Ohr Somayach, Jerusalem

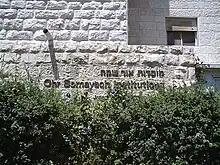
Ohr Somayach entrance sign

Ohr Somayach (also Or Samayach or Ohr Somayach International) is a yeshiva based in Jerusalem founded in 1970 catering mostly to young Jewish men, usually of college age, who are already interested in learning about Judaism. It is known as a "baal teshuva" yeshiva since it caters to Jews with little or no background in Judaism, but with an interest in studying the classic texts such as the Talmud and responsa. Students are recruited either locally or from other countries where the yeshiva has established branches, such as in the United States, Canada, South Africa, United Kingdom, Australia, Ukraine and Russia.